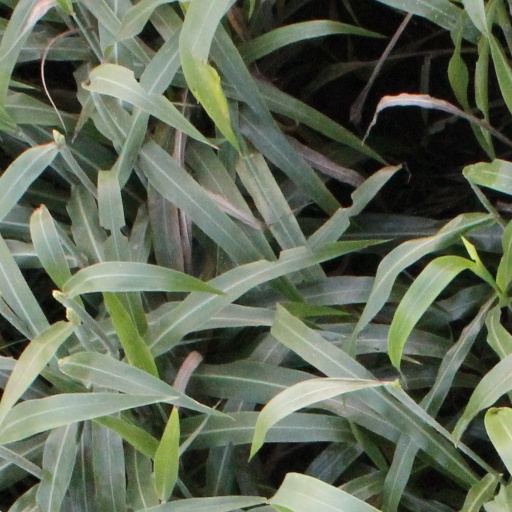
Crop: sorghum